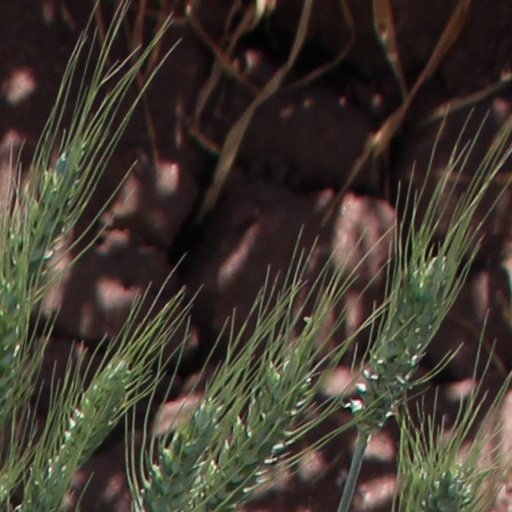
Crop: wheat